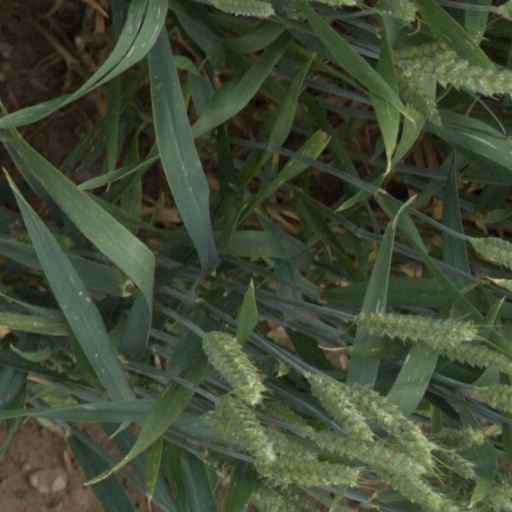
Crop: wheat